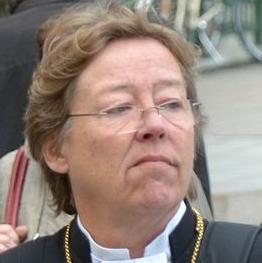
Age: 57